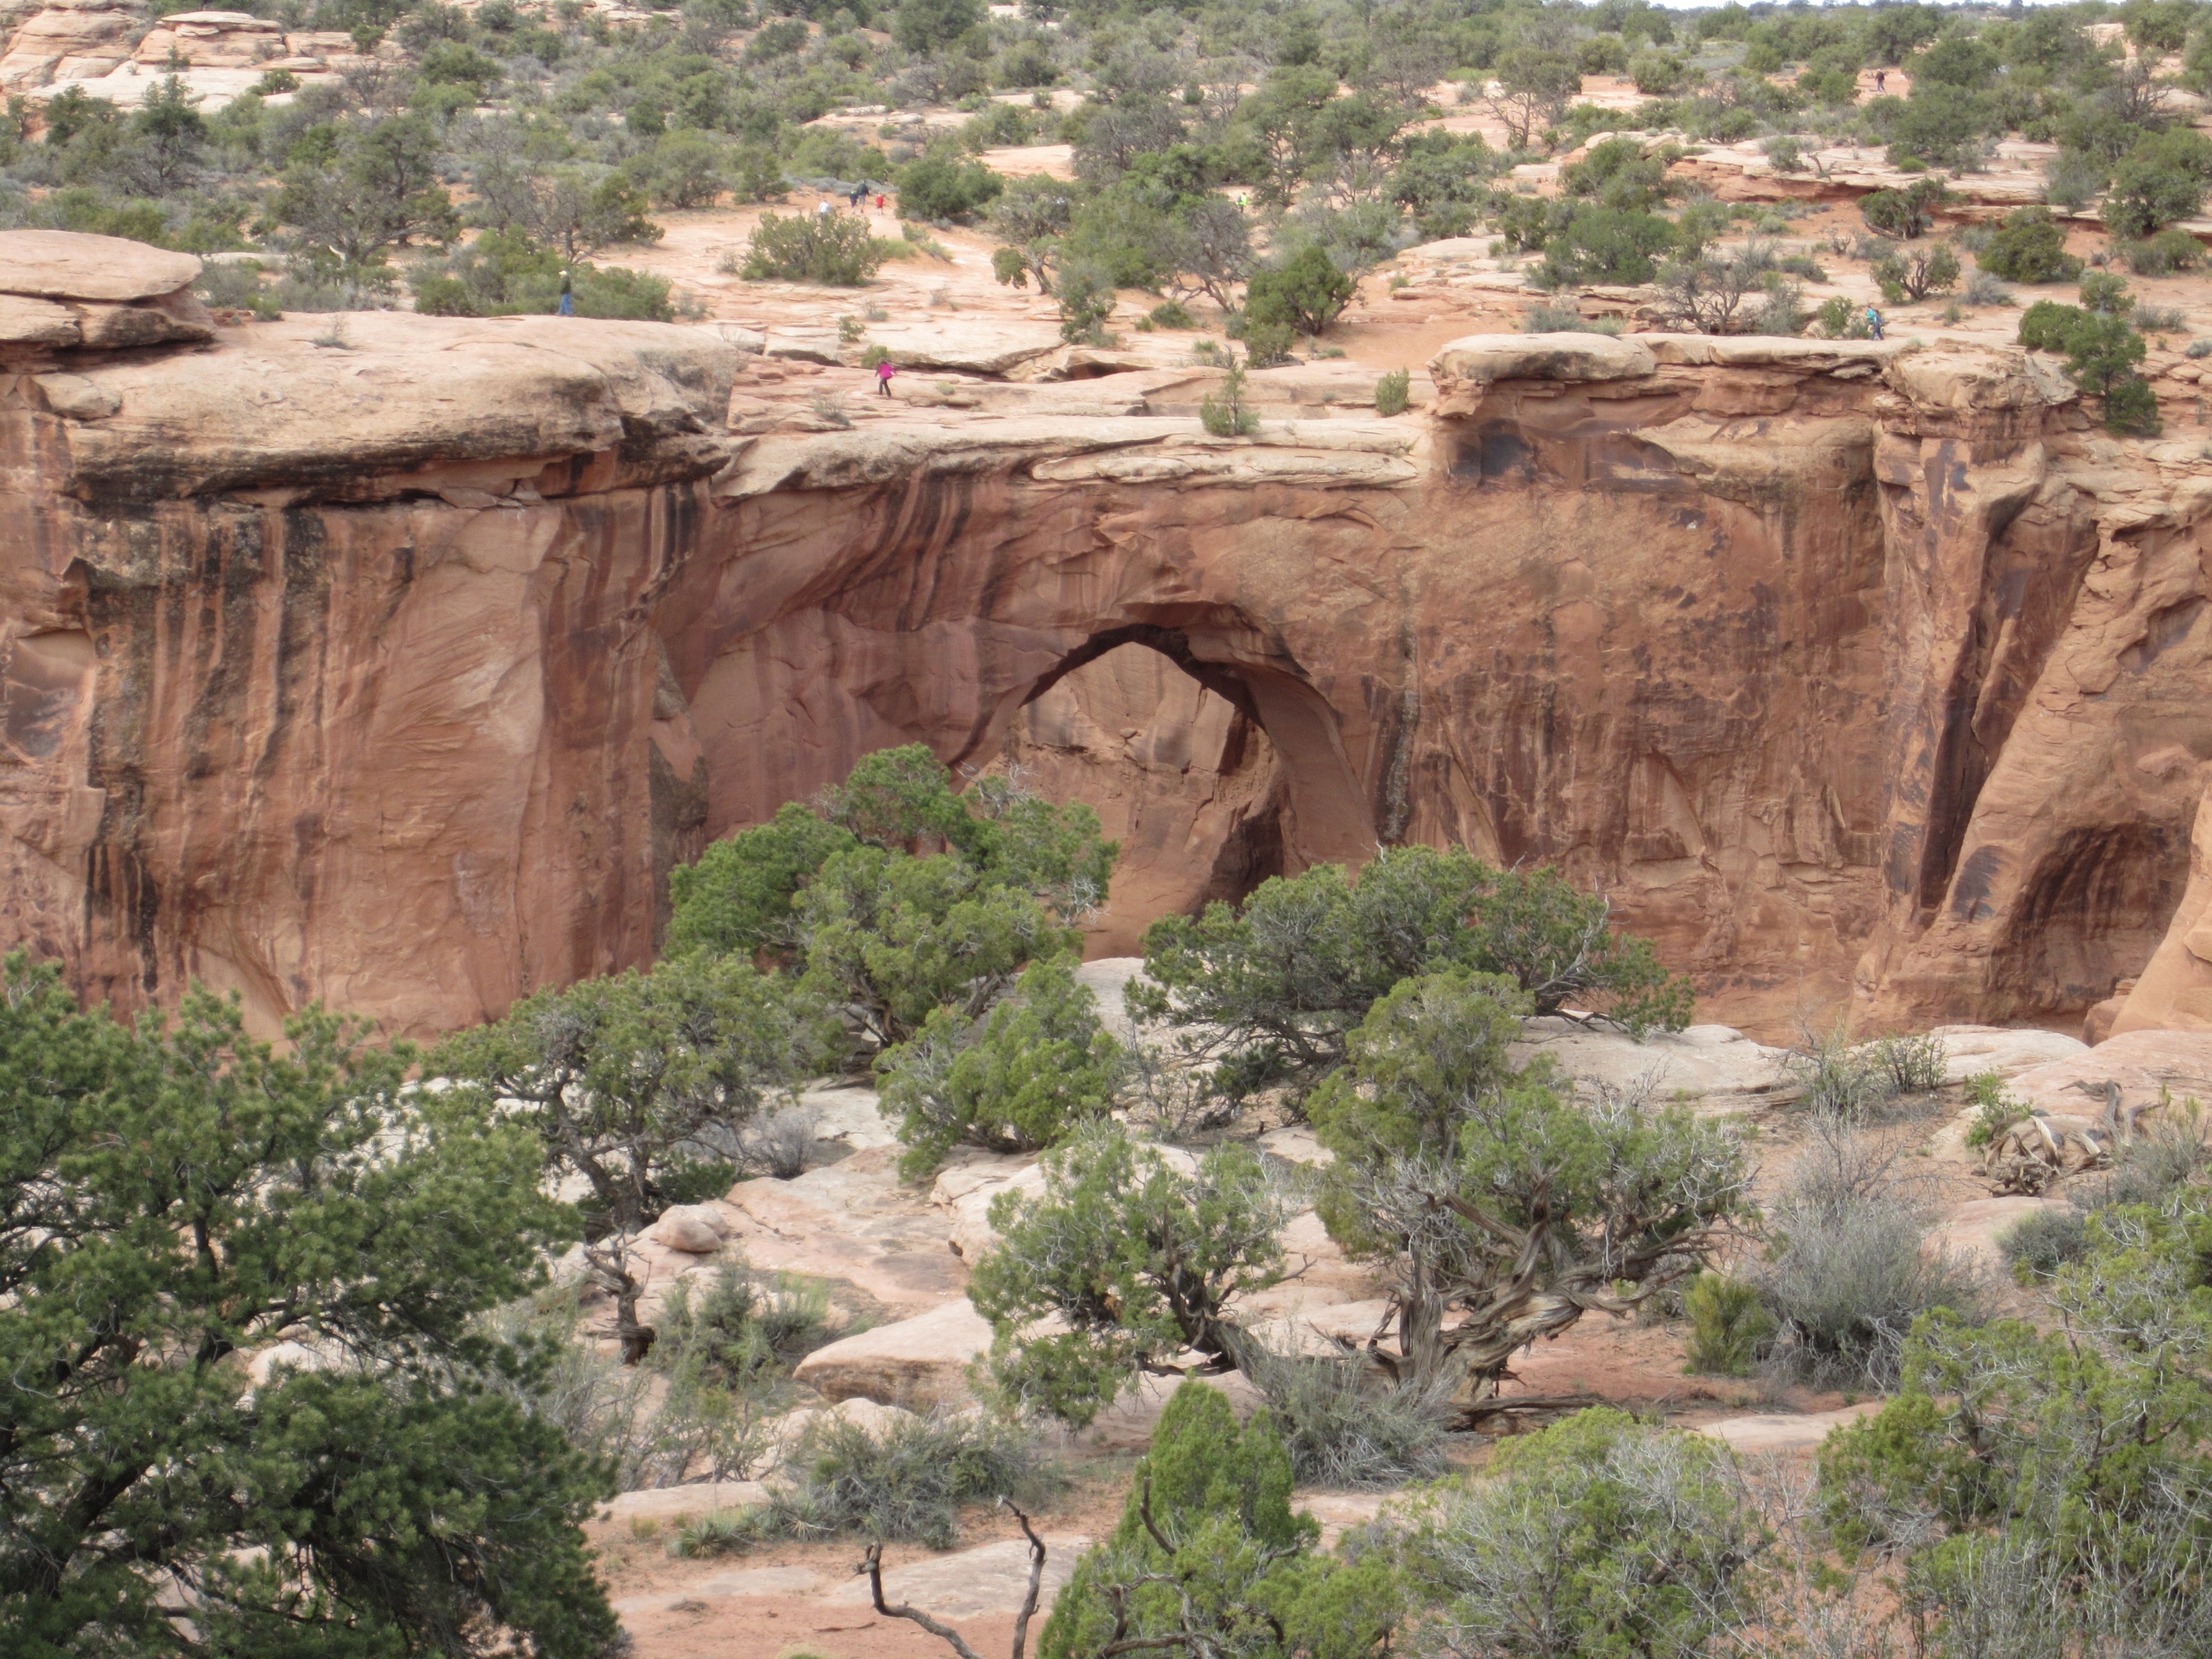
nature, rock, desert, sandstone, valley, formation, cliff, arch, canyon, terrain, clouds, geology, badlands, plateau, moab, wadi, ancient history, geological phenomenon, gemini bridges